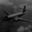
Label: airplane